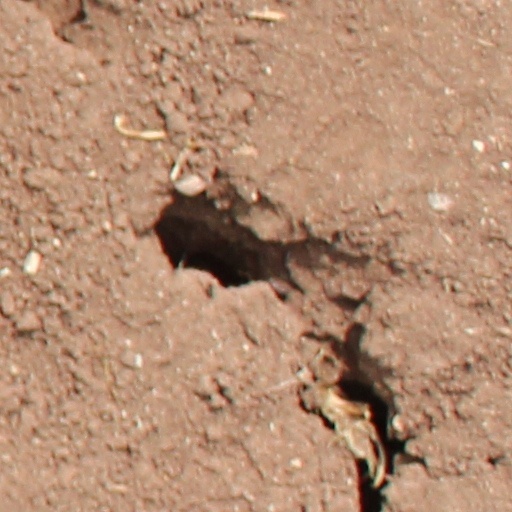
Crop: wheat